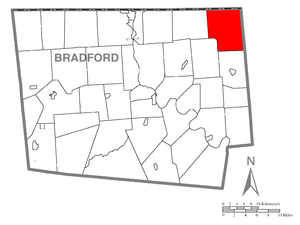
Warren Township est un township, situé dans le comté de Bradford, en Pennsylvanie, aux États-Unis. En 2010, il comptait une population de 959 habitants.